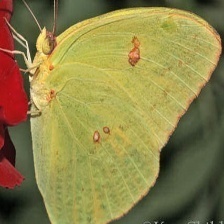
Species: CLOUDED SULPHUR
Butterfly family (ImageNet category): sulphur_butterfly